I/O Controller Hub

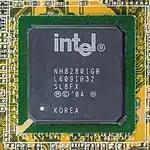
NH82801GB – ICH7 Base

The ICH7 started to ship in mid-2005 together with Intel's new high-end MCH, the i955X. Two additional PCIe ×1 slots, a SATA 2.0 Controller for up to 300 MB/s data transmission rate (the mobile version has this capability disabled), as well as support for Intel's "Active Management Technology" were added. Only the ICH7DH, ICH7R, ICH7-M, ICH7-M DH chip have AHCI support. The ICH7 (Base) and ICH7-U (Ultra-mobile) chip do not support AHCI.